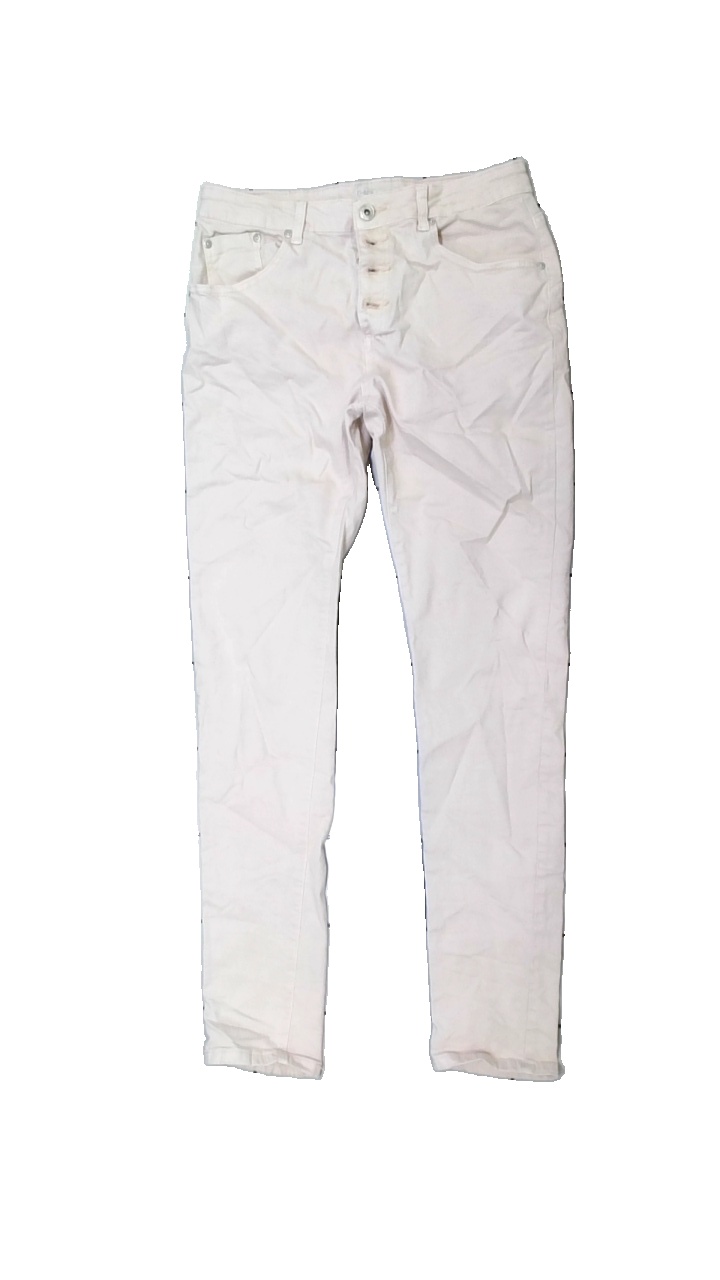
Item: Trousers (Ladies)
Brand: Place Du Jour
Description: rosa byxor med fläckar fram
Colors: Pink
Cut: Regular
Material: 100% cotton
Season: All
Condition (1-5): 3
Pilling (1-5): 5
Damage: fläckar
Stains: Major
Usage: Export
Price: <50